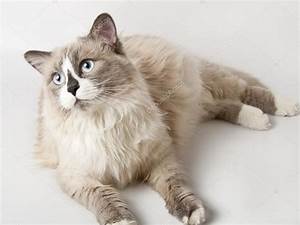
Label: gatto